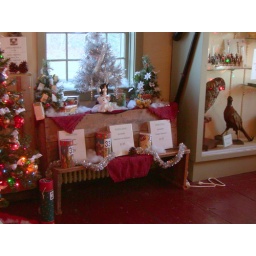
Trees in the second floor classroom